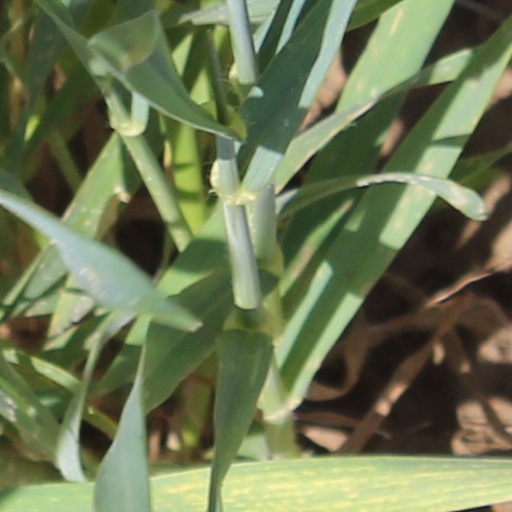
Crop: wheat